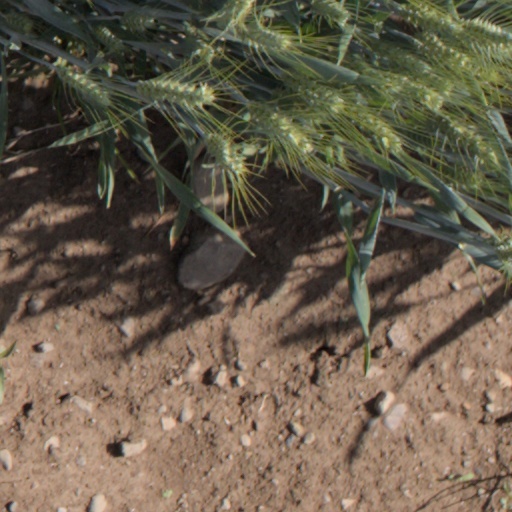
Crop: wheat